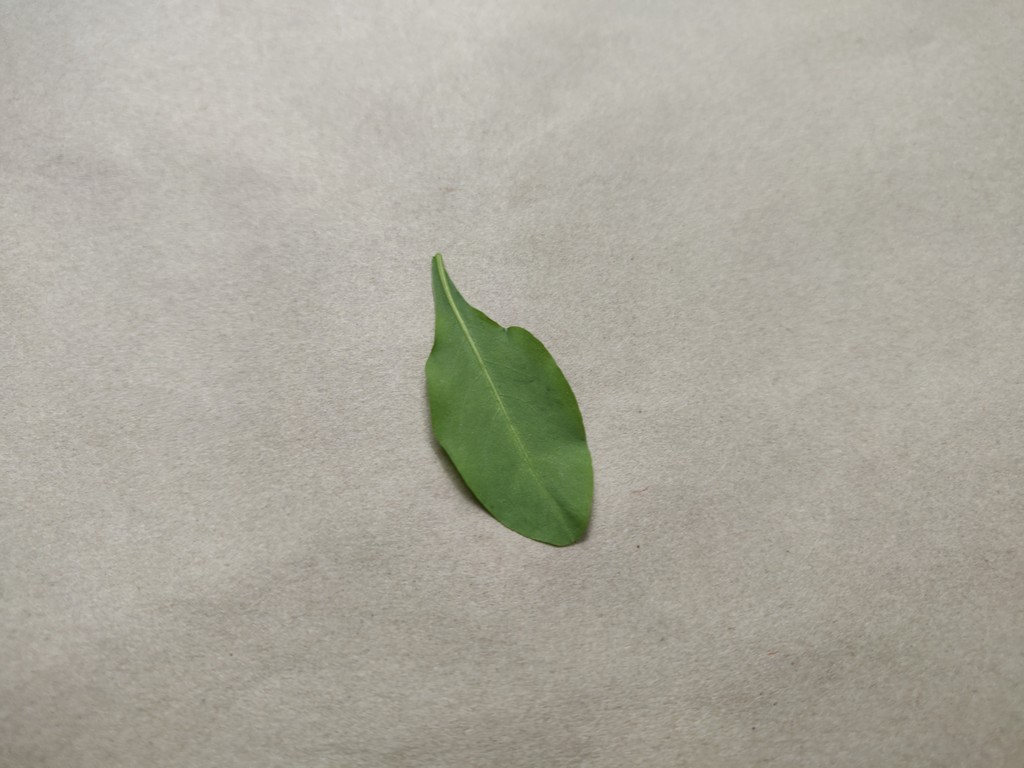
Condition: Healthy
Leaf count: single
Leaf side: back